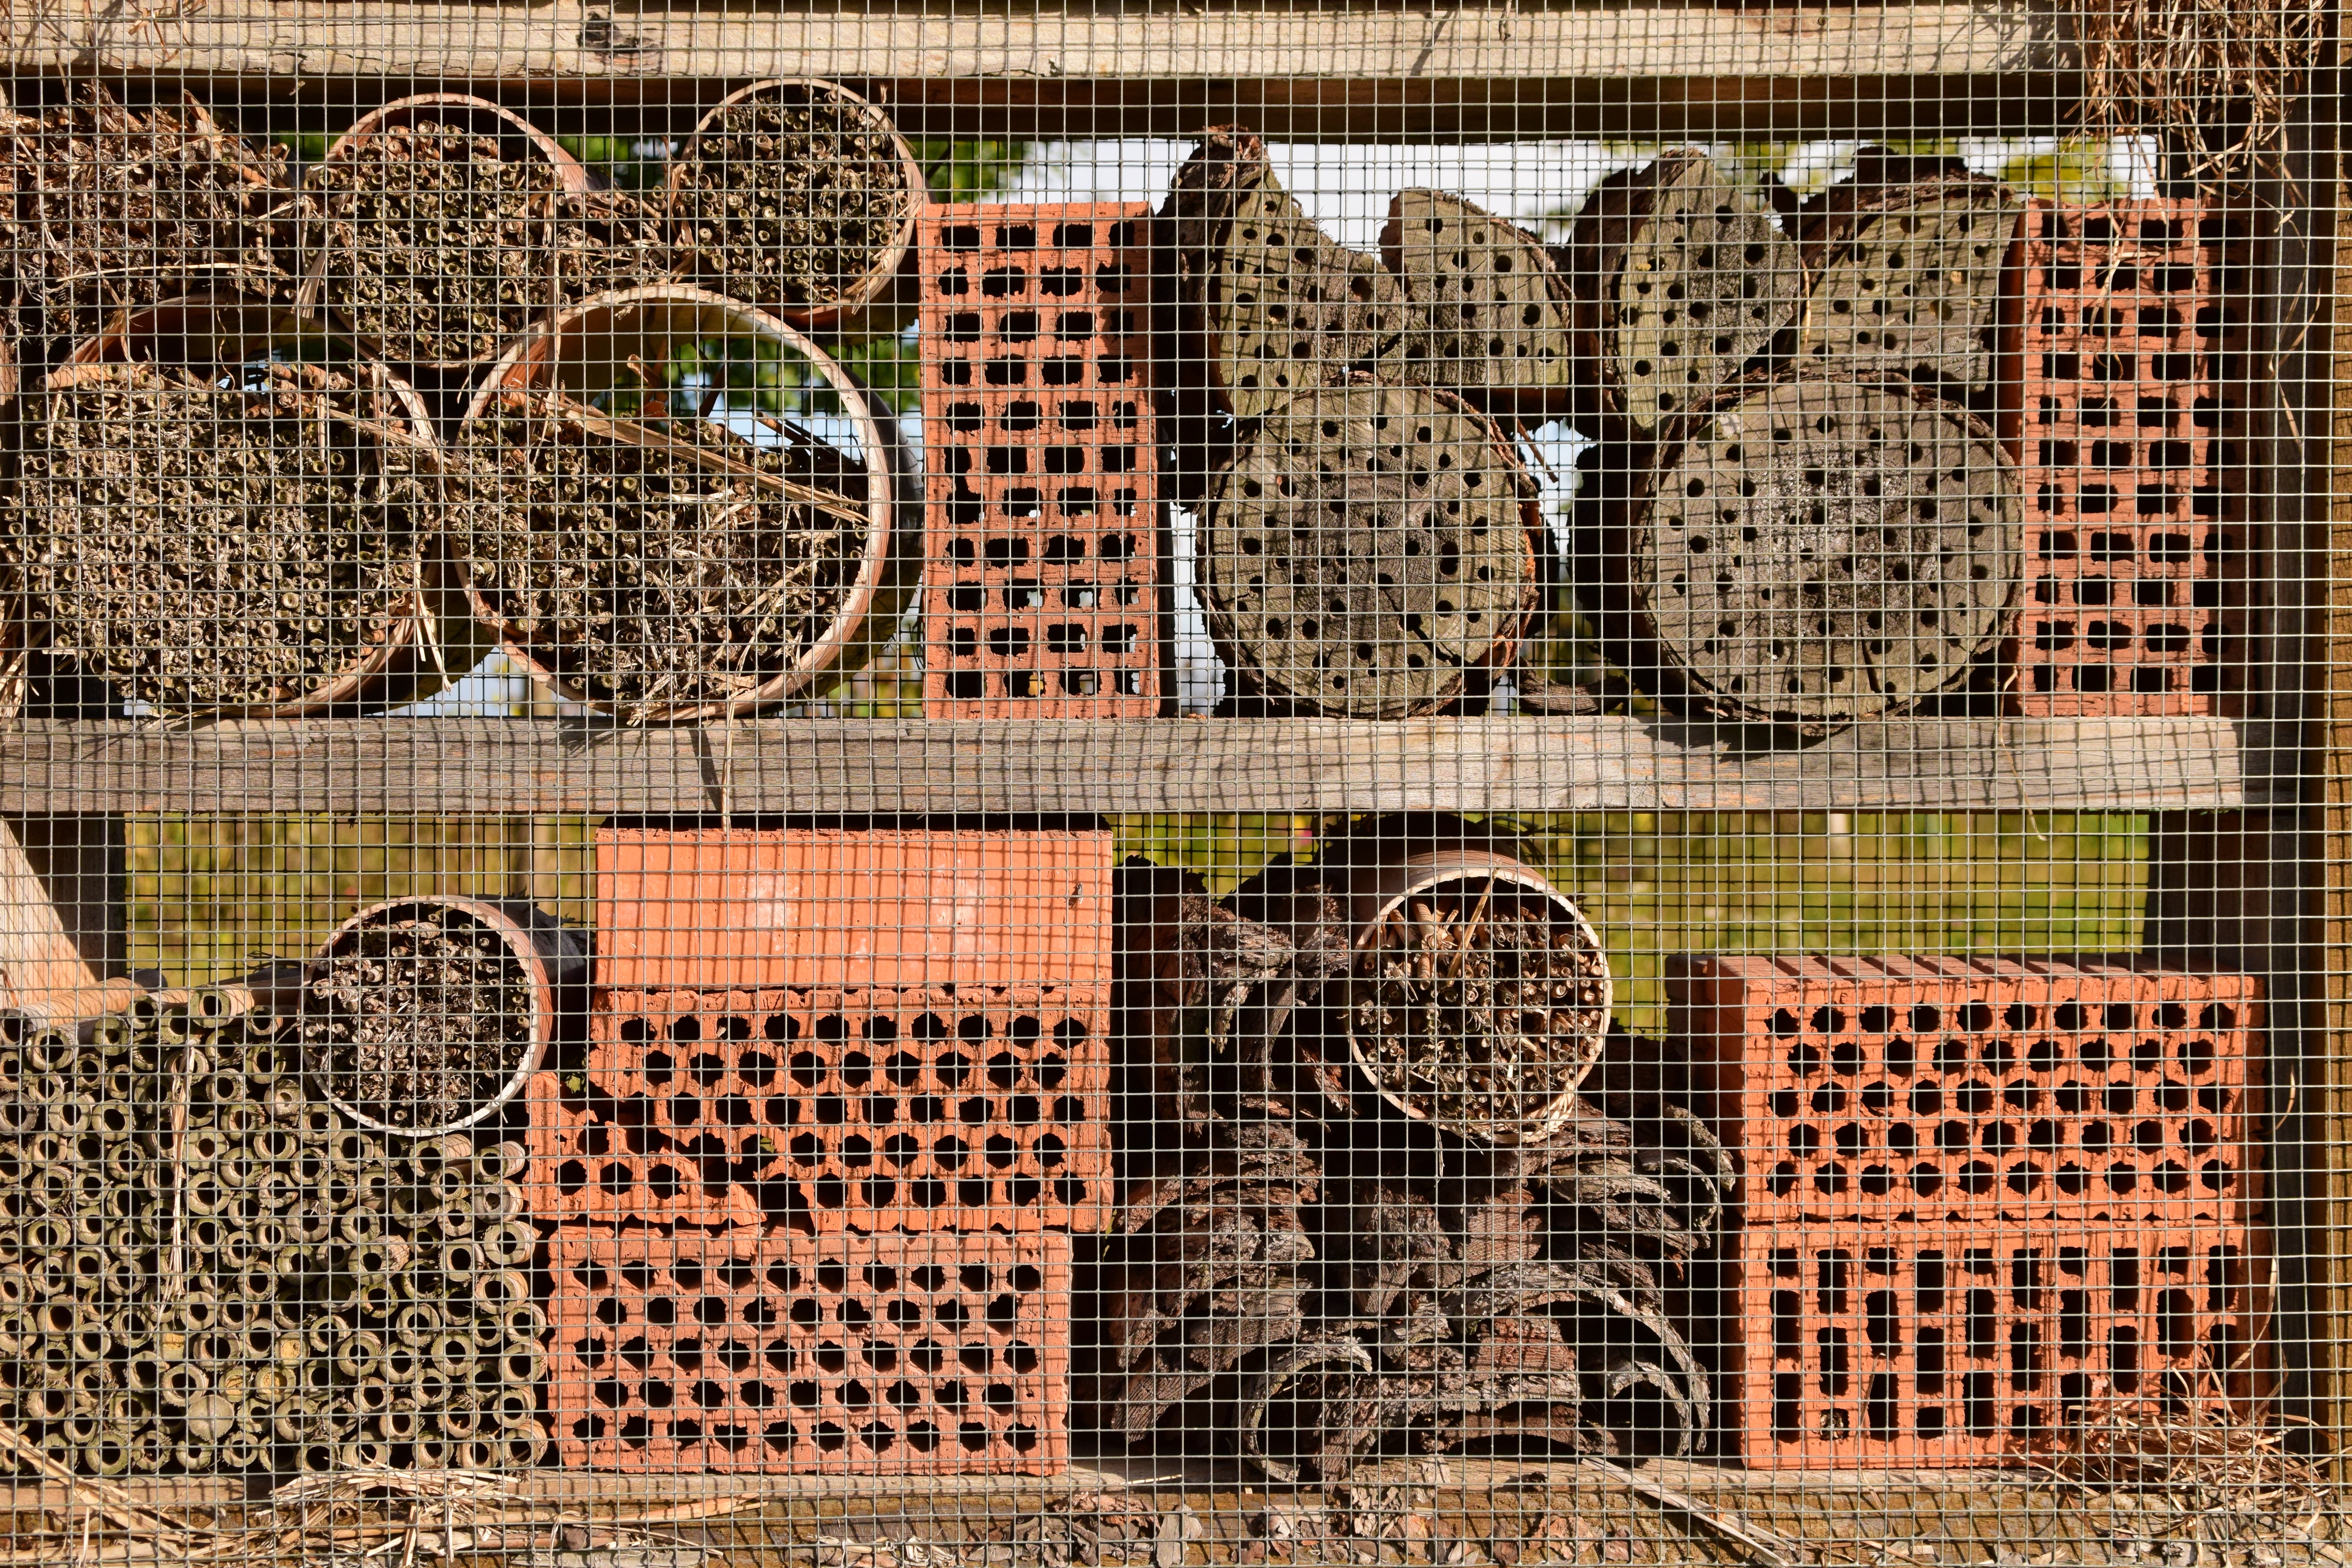
nature, wood, wall, agriculture, garden, brick, art, background, mosaic, closeups, insect house, wild bees, environmental protection, bee house, ancient history